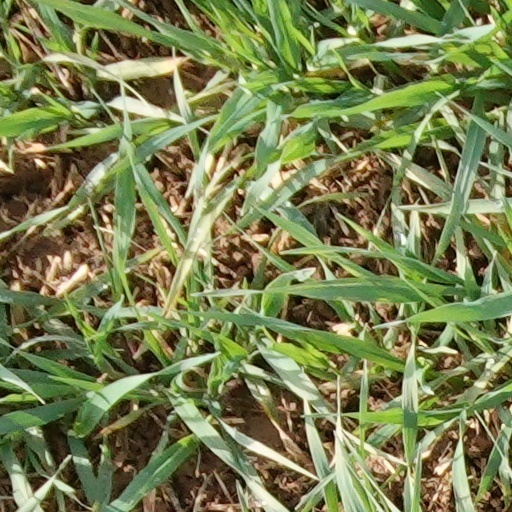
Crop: wheat